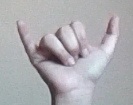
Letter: ya